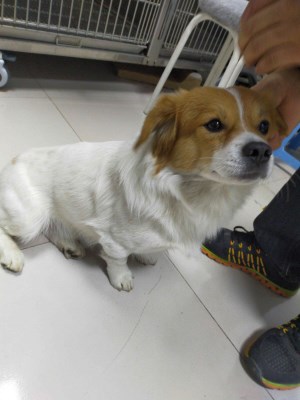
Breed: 3336-n000121-chinese_rural_dog